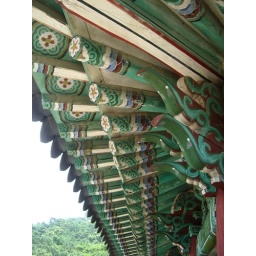
Roof of the south gate, atop the mountain in Busan, southeast coast of Korea